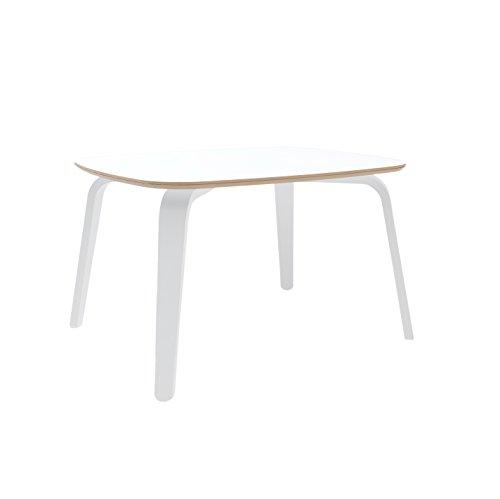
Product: Oeuf Play Table, White
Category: Home & Kitchen | Furniture | Kids' Furniture | Tables & Chairs | Tables
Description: Table: L: 33.25" D: 27.25" H: 18.25".
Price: $490.00